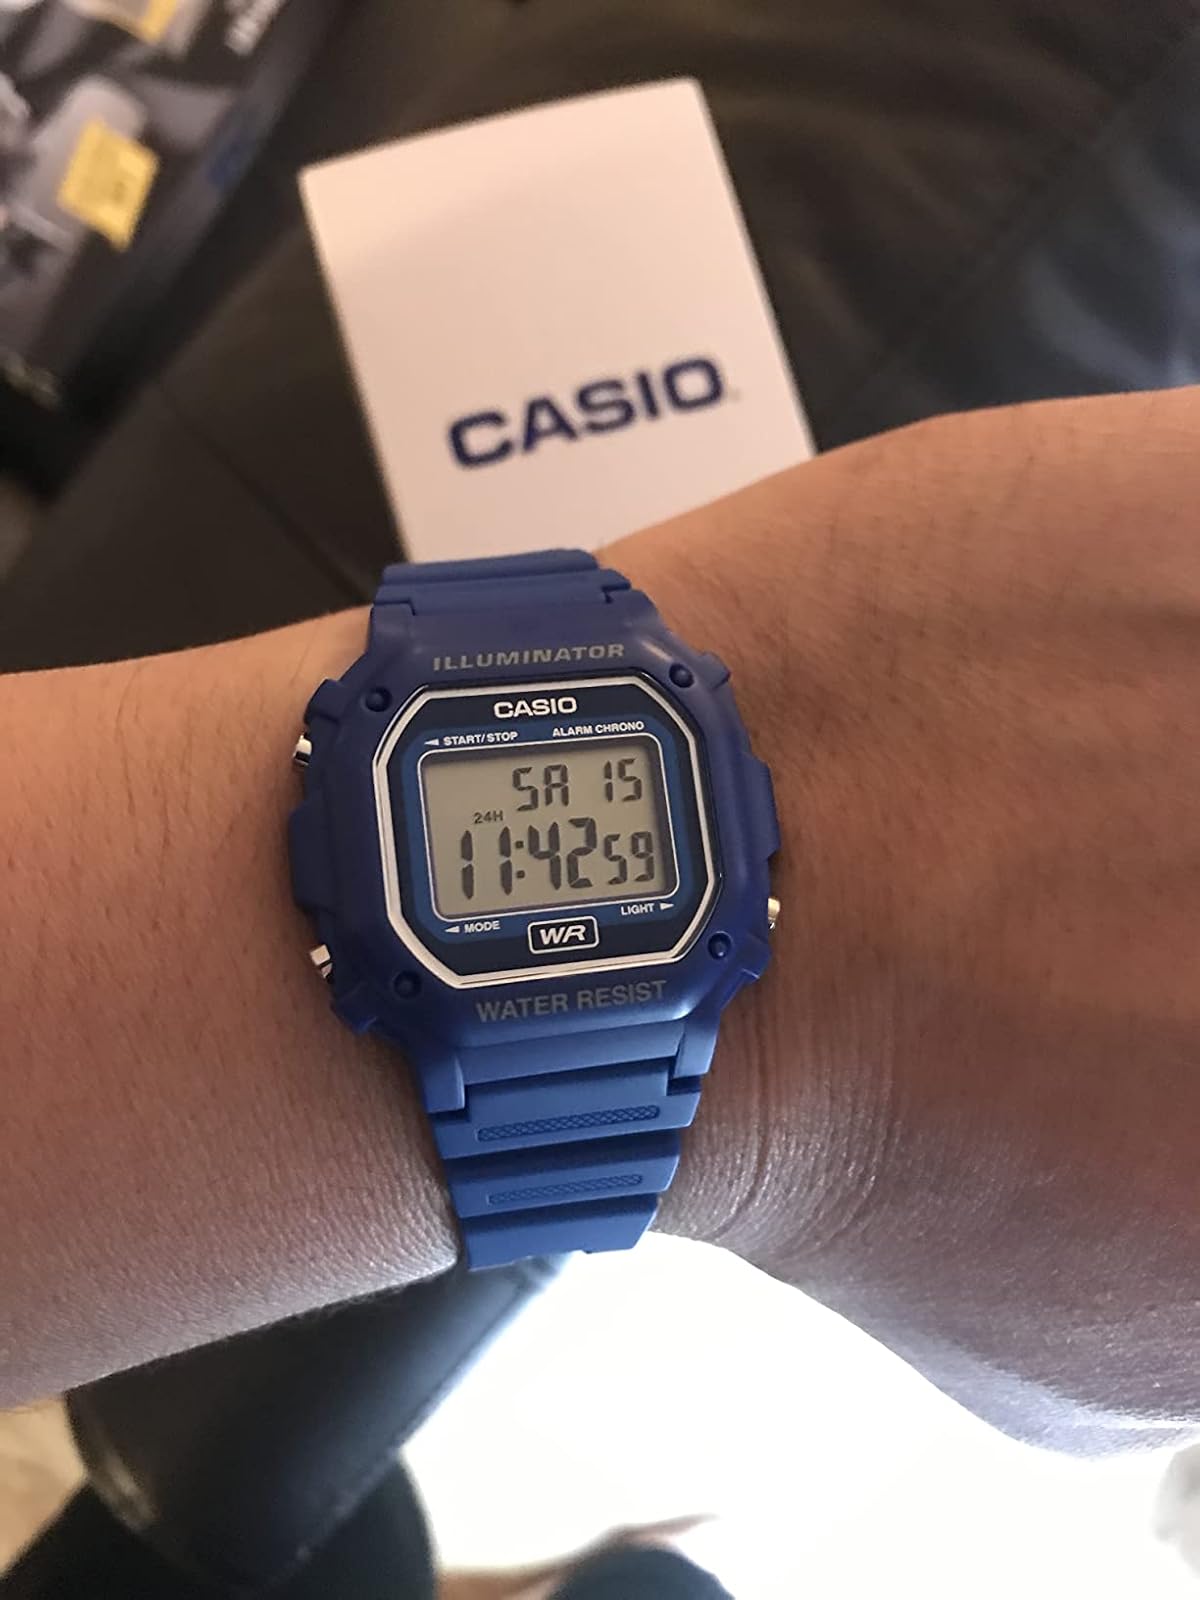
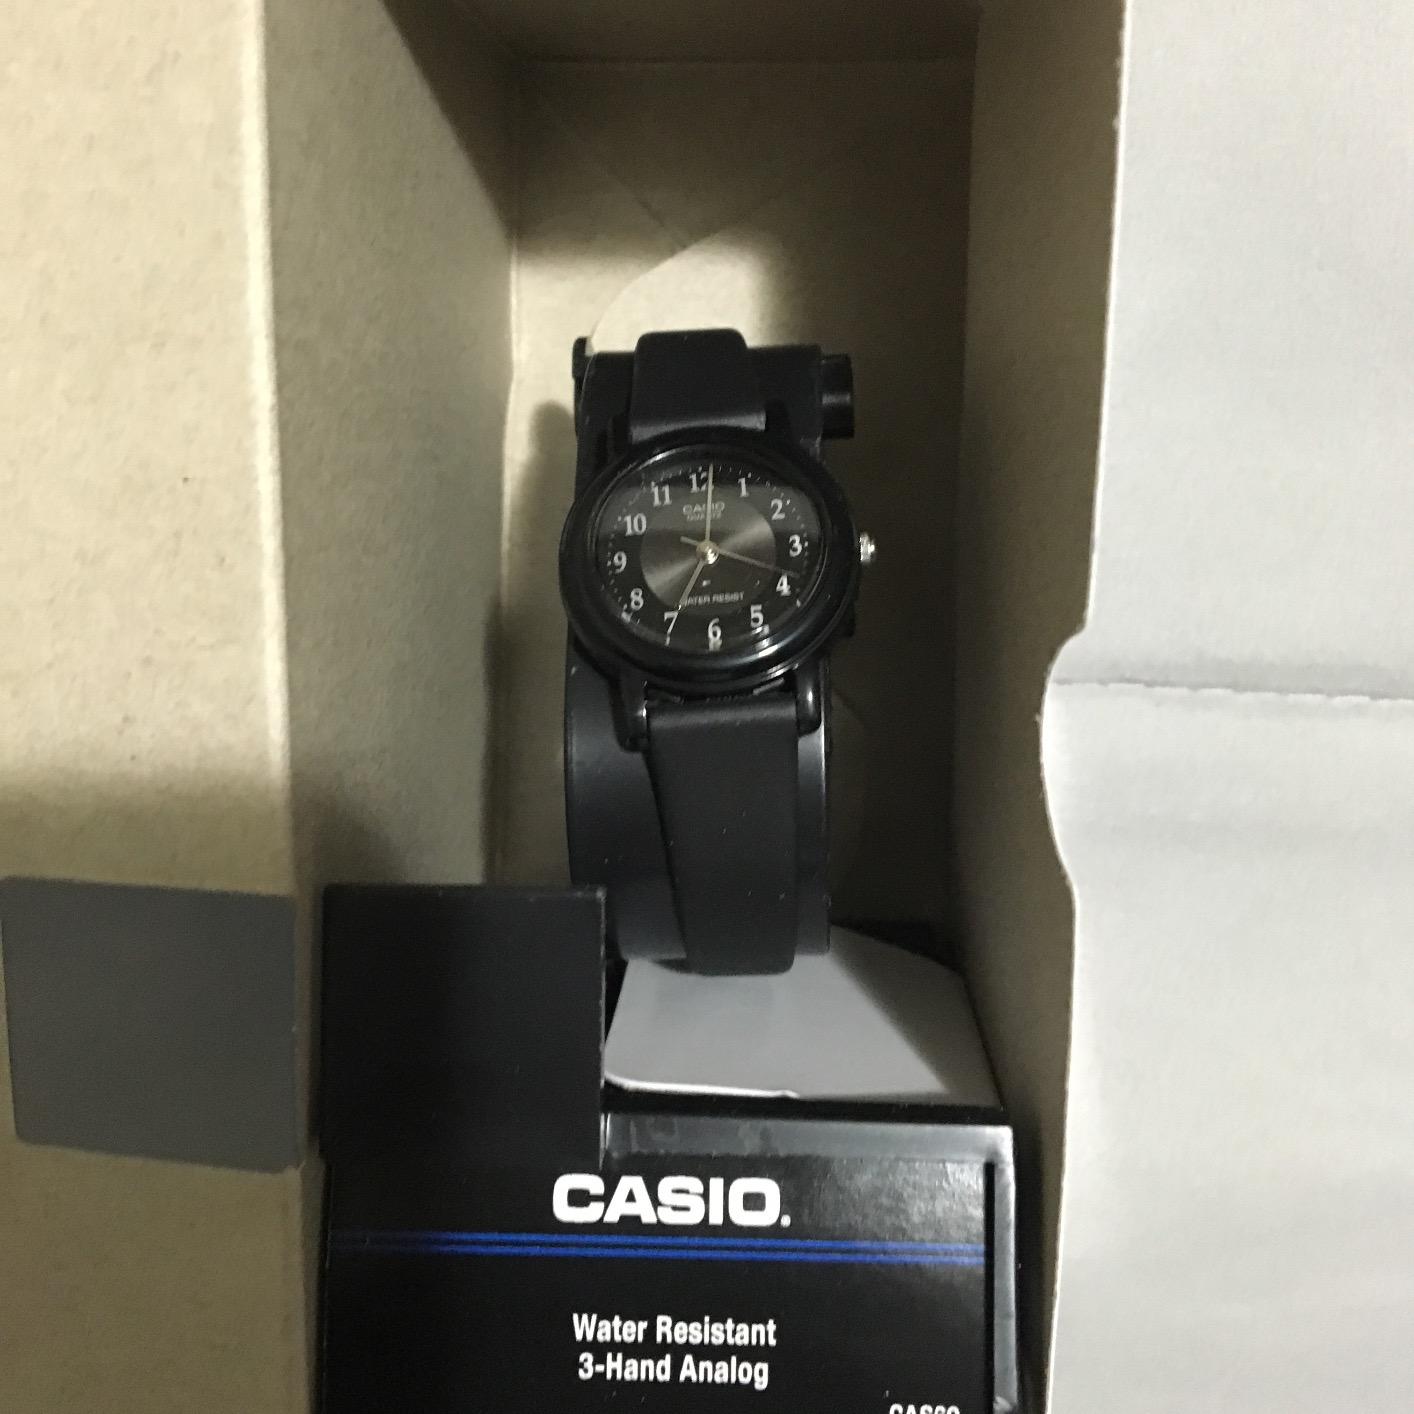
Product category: accessories_watch
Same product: no